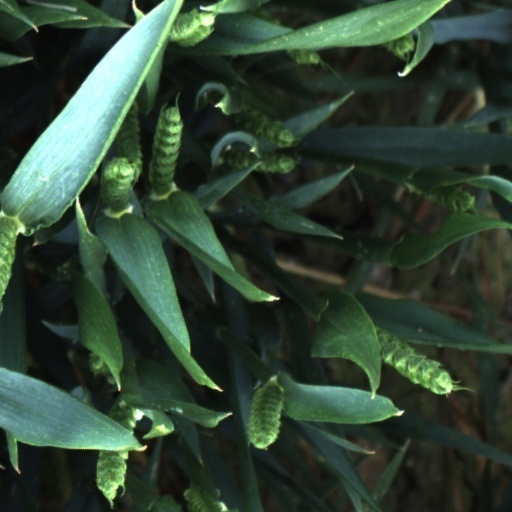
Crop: wheat